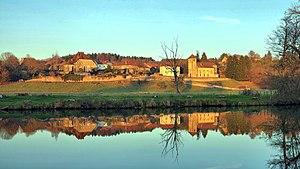
le bourg de Thiénans et son reflet sur l'Ognon
Thiénans est une commune française, située dans le département de la Haute-Saône en région Bourgogne-Franche-Comté.